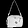
Label: Bag